Arthur Treadwell Walden

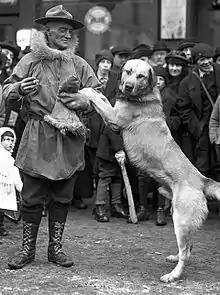
Walden with his lead dog, Chinook, 1922

Arthur Treadwell Walden (May 10, 1871 – March 26, 1947) was a Klondike Gold Rush adventurer, author, dog driver and participant in the first Byrd Antarctic Expedition. He is also known as the creator of the Chinook dog breed, which would eventually be named as the official state dog of New Hampshire.